Poul Sporon

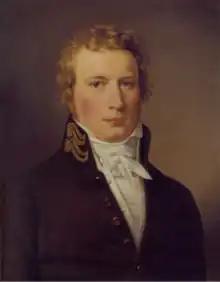
Poul Sporon painted by C. W. Rxkersberg, 1820.

Poul Egede Sporon (30 August 1795 - 29 November 1854) was a Danish Supreme Court attorney.